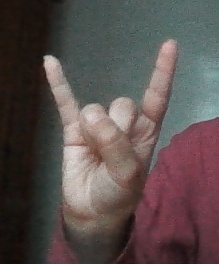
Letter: la